Milk fever

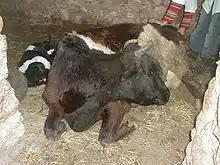
Typical milk fever posture; cow in sternal recumbency with its head tucked into its flank.

Milk fever, postparturient hypocalcemia, or parturient paresis is a disease, primarily in dairy cattle but also seen in beef cattle and non-bovine domesticated animals, characterized by reduced blood calcium levels (hypocalcemia). It occurs following parturition (birth), at onset of lactation, when demand for calcium for colostrum and milk production exceeds the body's ability to mobilize calcium. "Fever" is a misnomer, as the disease generally does not cause elevated body temperature. Milk fever is more commonly seen in older animals (which have reduced ability to mobilize calcium from bone) and in certain breeds (such as Channel Island breeds).